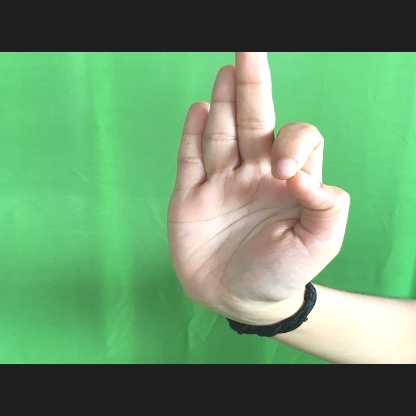
Mudra: Aralam